John Zarnecki

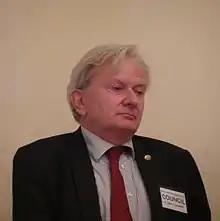
John Zarnecki chairing the 11 December 2015 ordinary meeting of the Royal Astronomical Society

Jan Charles "John" Zarnecki, (born 6 November 1949 in Finchley, Middlesex, England) is an English space science professor and researcher. Since 2013, Zarnecki has been a Director of the International Space Science Institute (Berne, Switzerland). Between 2004 and 2013 he was a Professor of Space Science (now Emeritus) at the Open University, having previously been a professor and researcher at the University of Kent.